Auchinleck chronicle

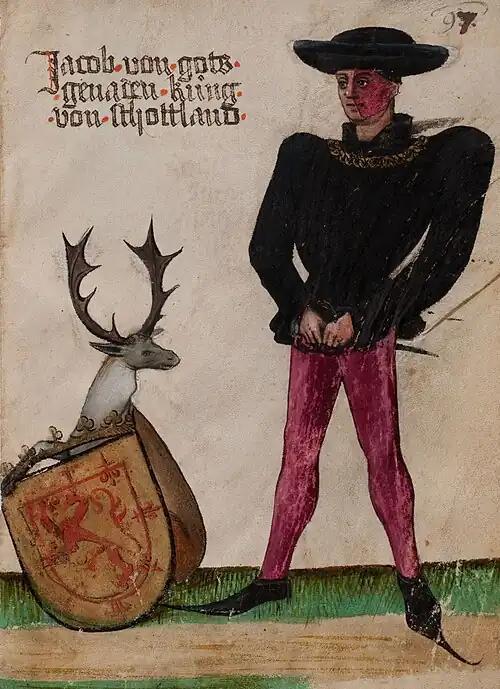
James II of Scotland, depicted in the journal of his contemporary Georg von Ehingen.

The Auchinleck Chronicle, titled in its original manuscript form as Ane Schort Memoriale of the Scottis Corniklis for Addicioun, is a brief history of Scotland during the reign of James II (1437–1460).